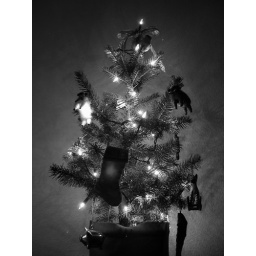
in black and white